Nisse (folklore)

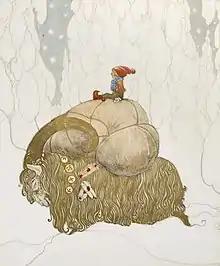
Julbocken by John Bauer (1912)

The Norwegian "nisse" will gather hay, even stealing from neighbors to benefit the farmer he favors, often causing quarrels. He will also take the hay from the manger of other horses to feed his favorite. One of his pranks played on the milkmaid is to hold down the hay so firmly the girl is not able to extract it, and abruptly let go so she falls flat on her back; the pleased "nisse" then explodes into laughter. Another prank is to set the cows loose. There is also a Danish tale of the "nisse" stealing fodder for the livestock.